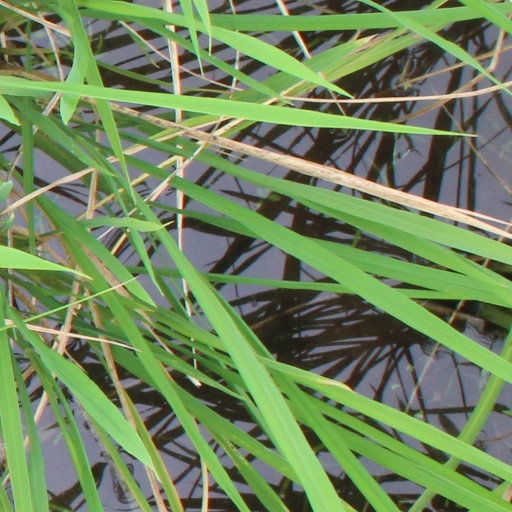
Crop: rice